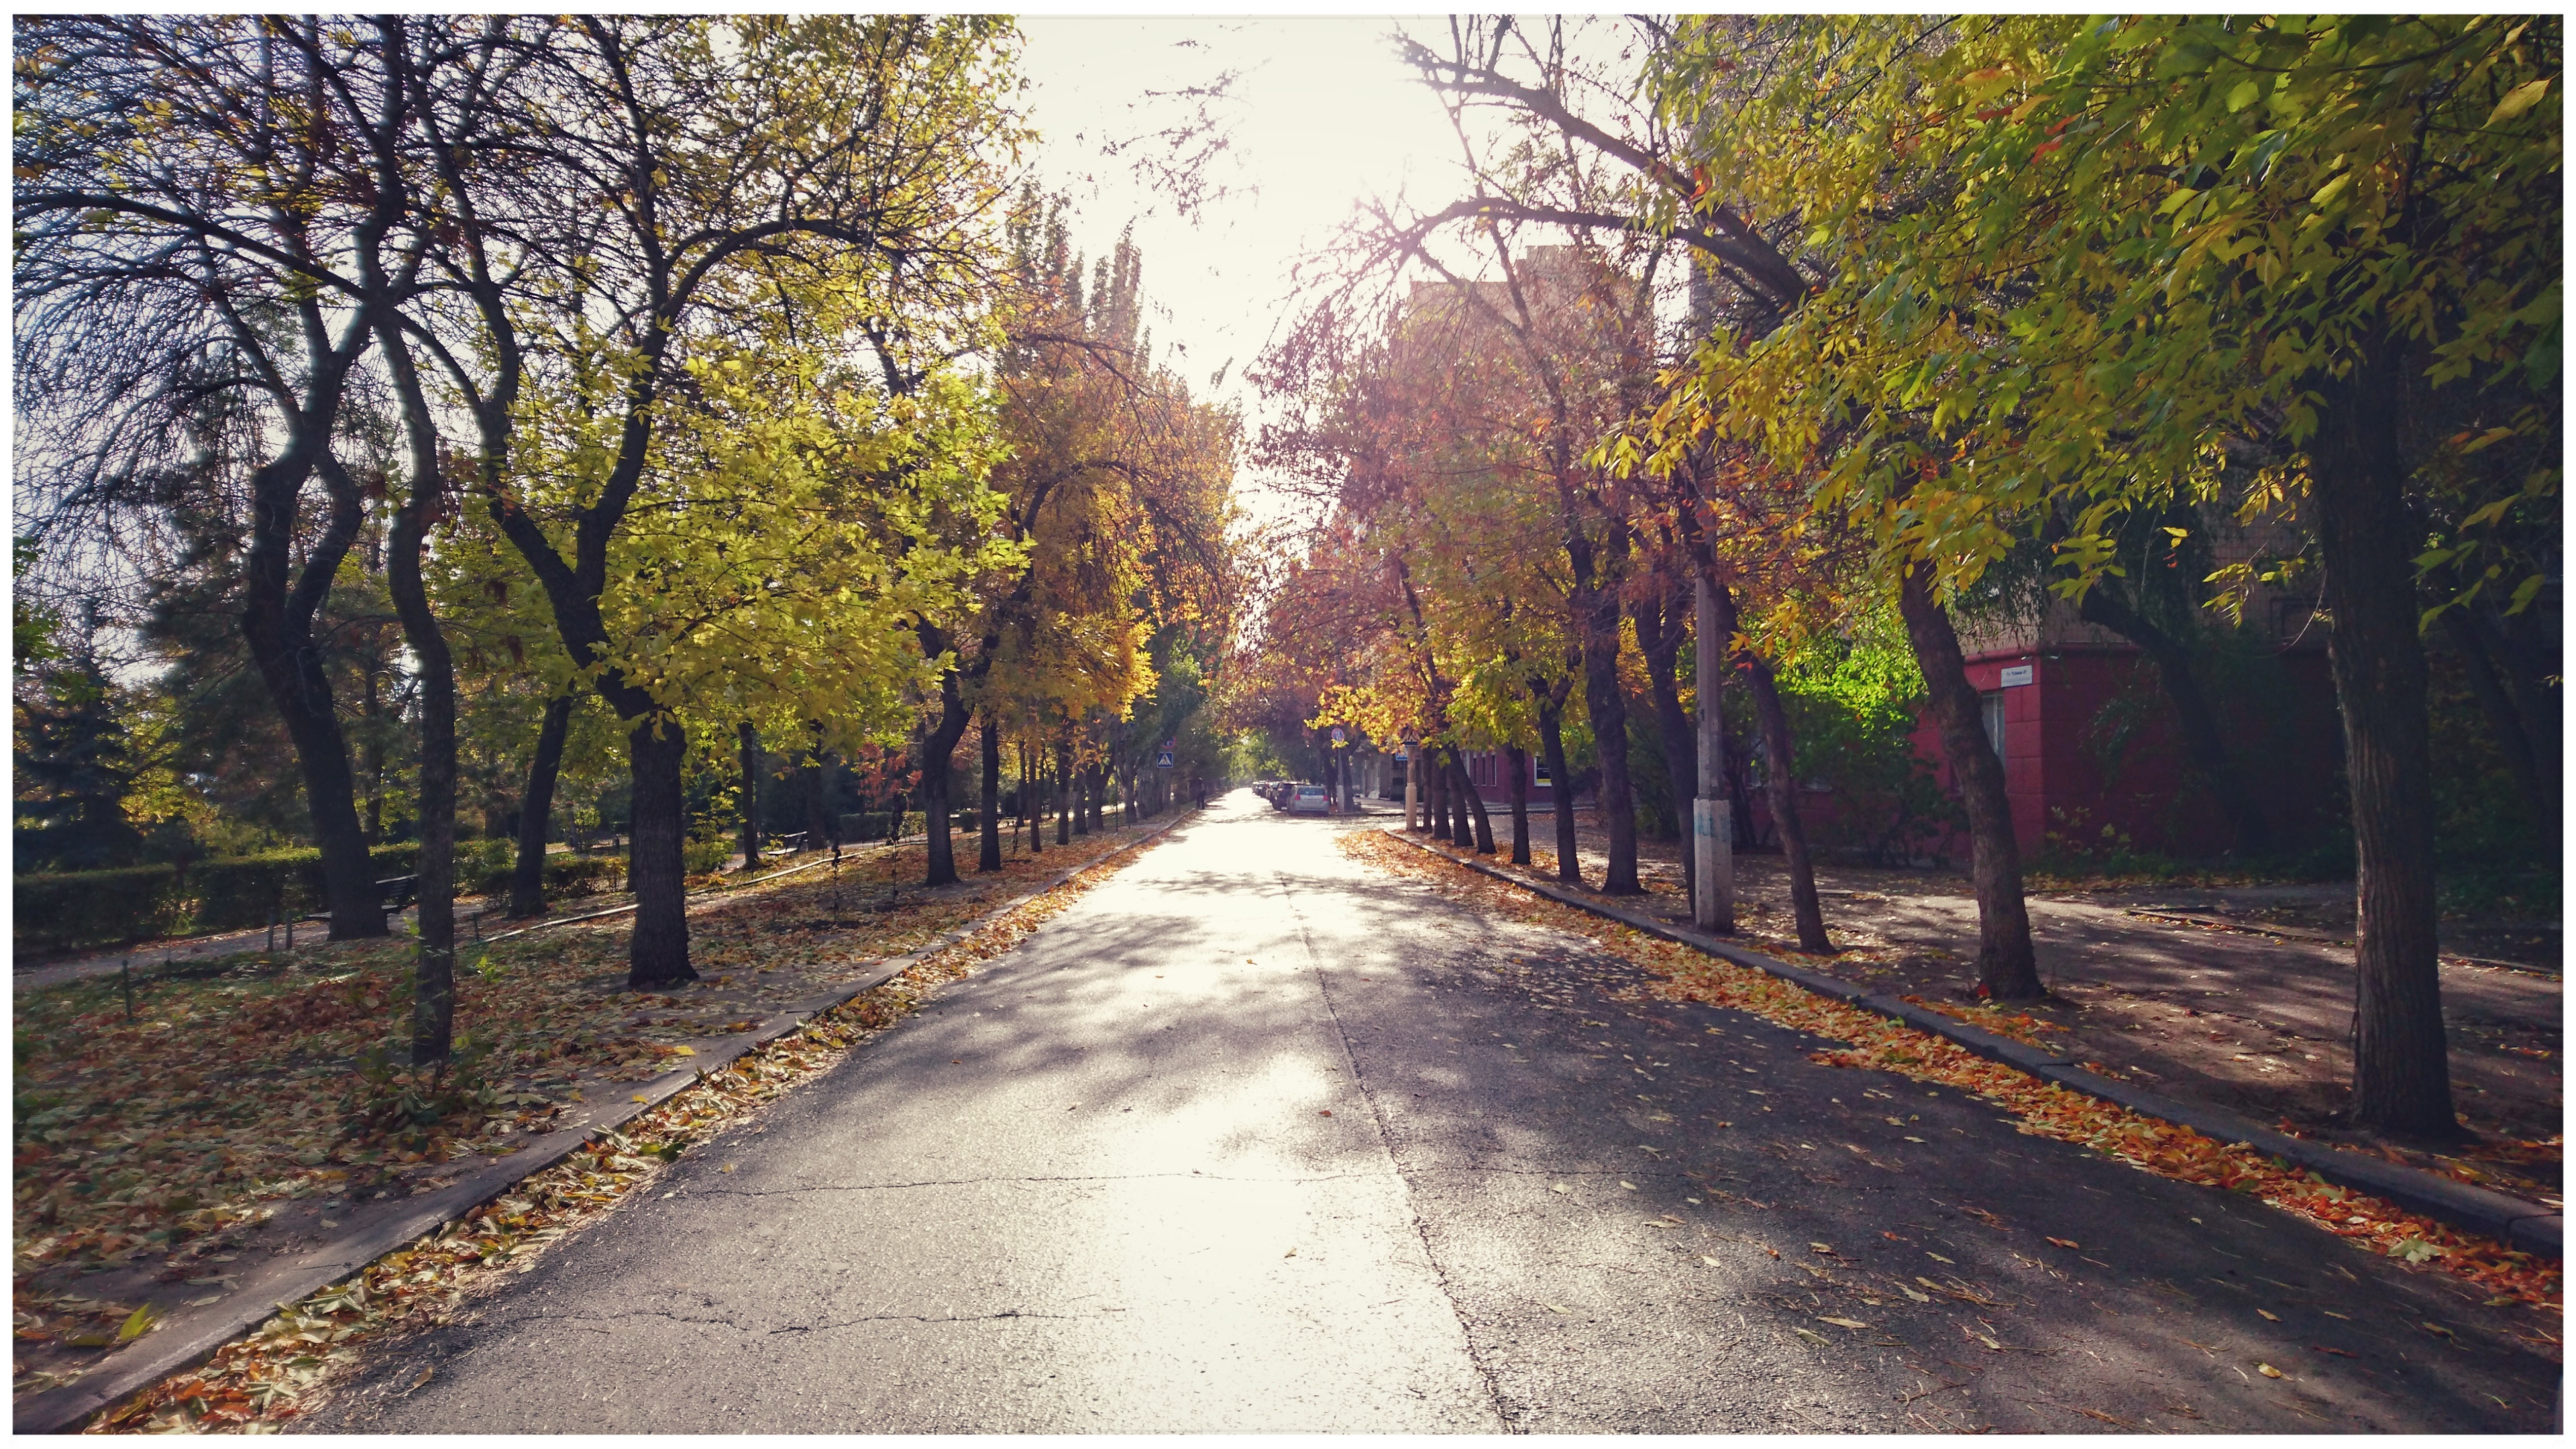
autumn, clouds, leaves, road, sky, sunny, trees